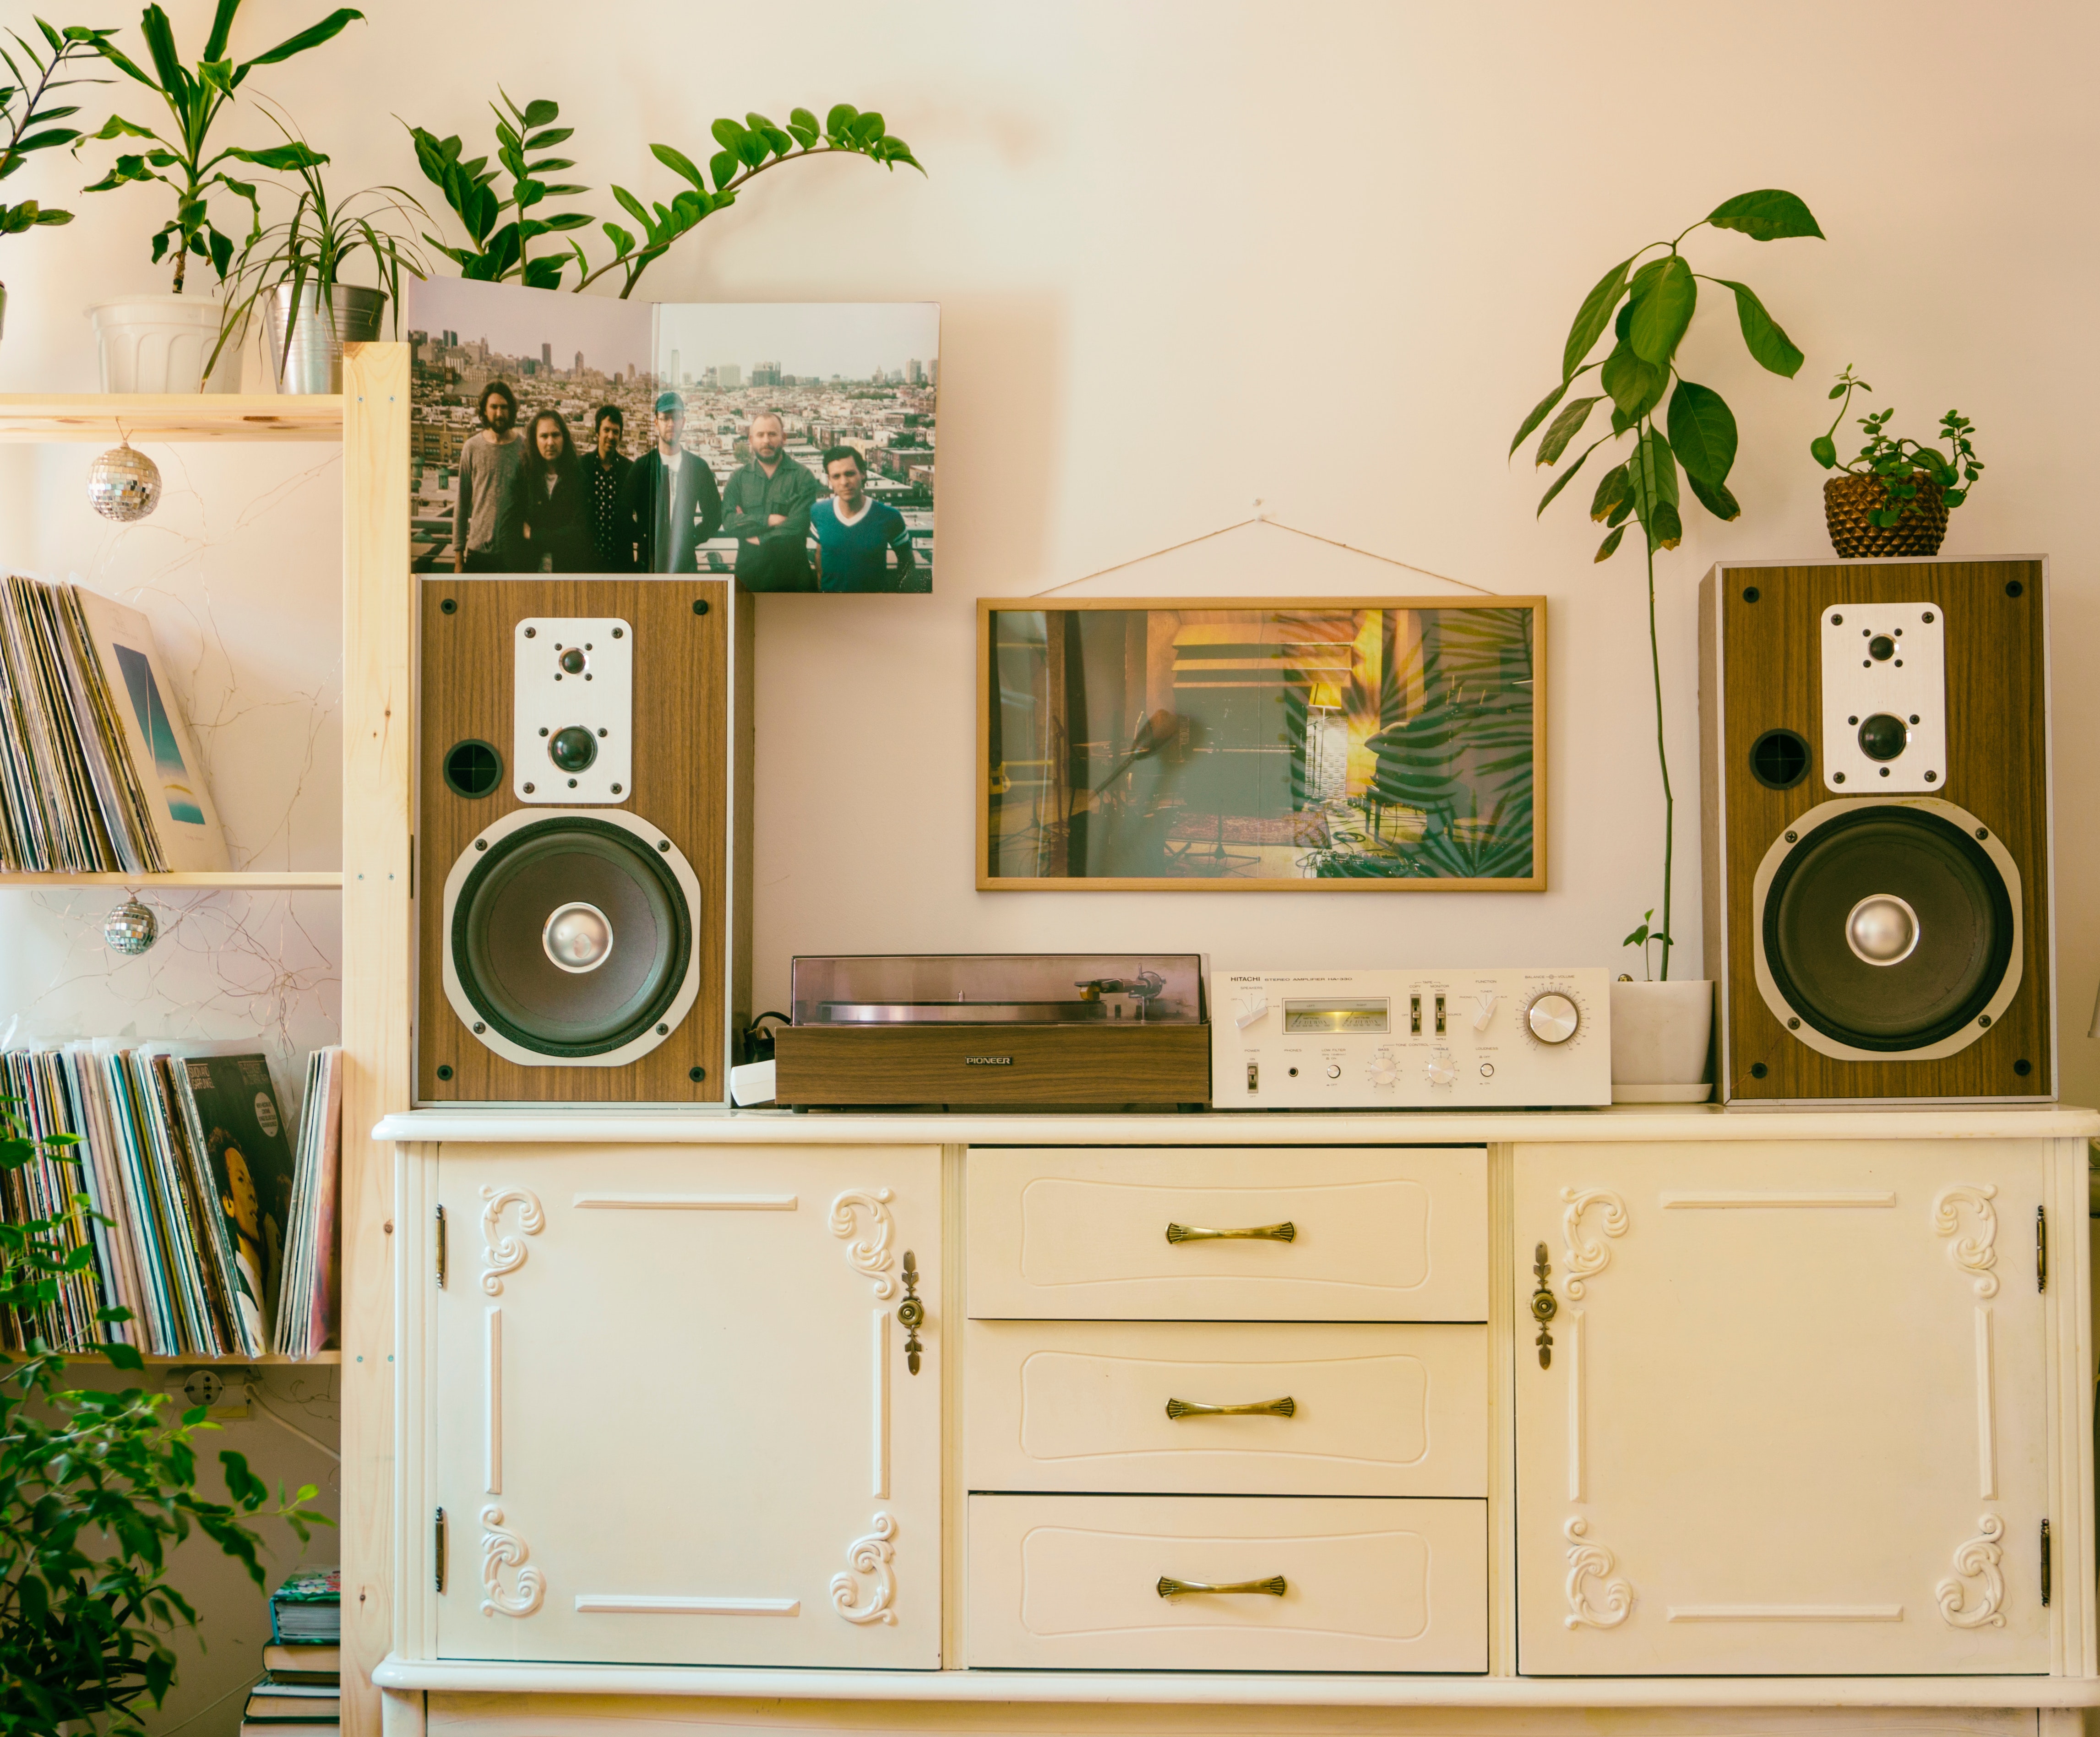
furniture, shelf, shelving, laundry room, interior design, product